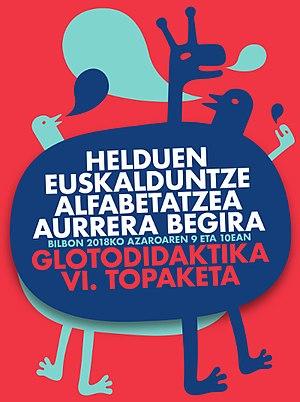
L'université basque d'été est une institution universitaire crée en 1973, qu'offre des cours universitaires en collaboration avec l'université du Pays basque, l'université de Mondragón, l'université publique de Navarre et l'université de Pau et des pays de l'Adour. Elle est un organisme engagé dans la promotion de la langue basque au sein de la communauté scientifique et universitaire.